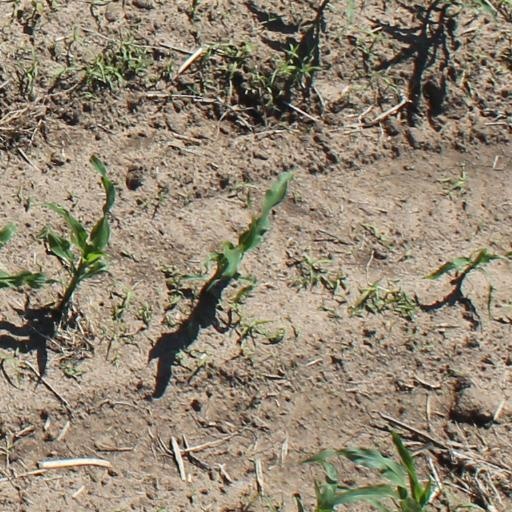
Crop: maize; corn